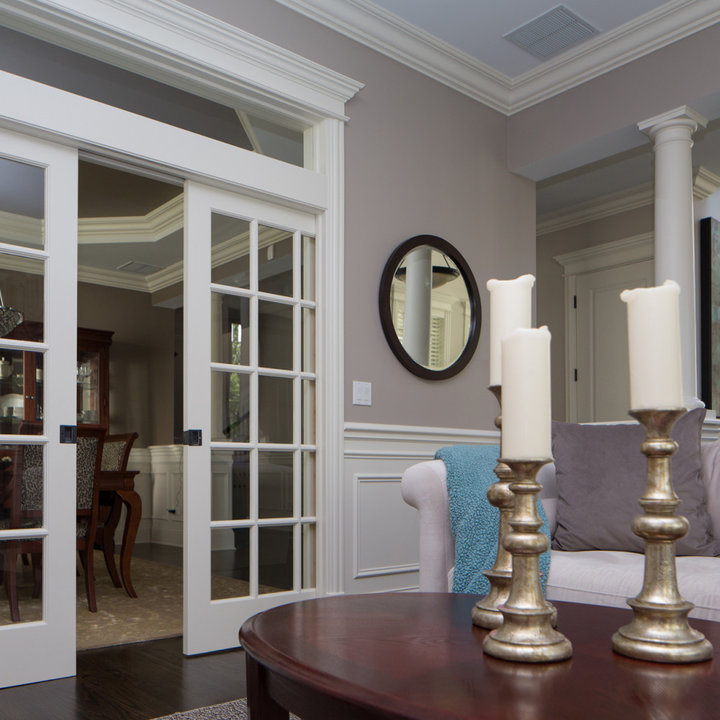
Style: Classic